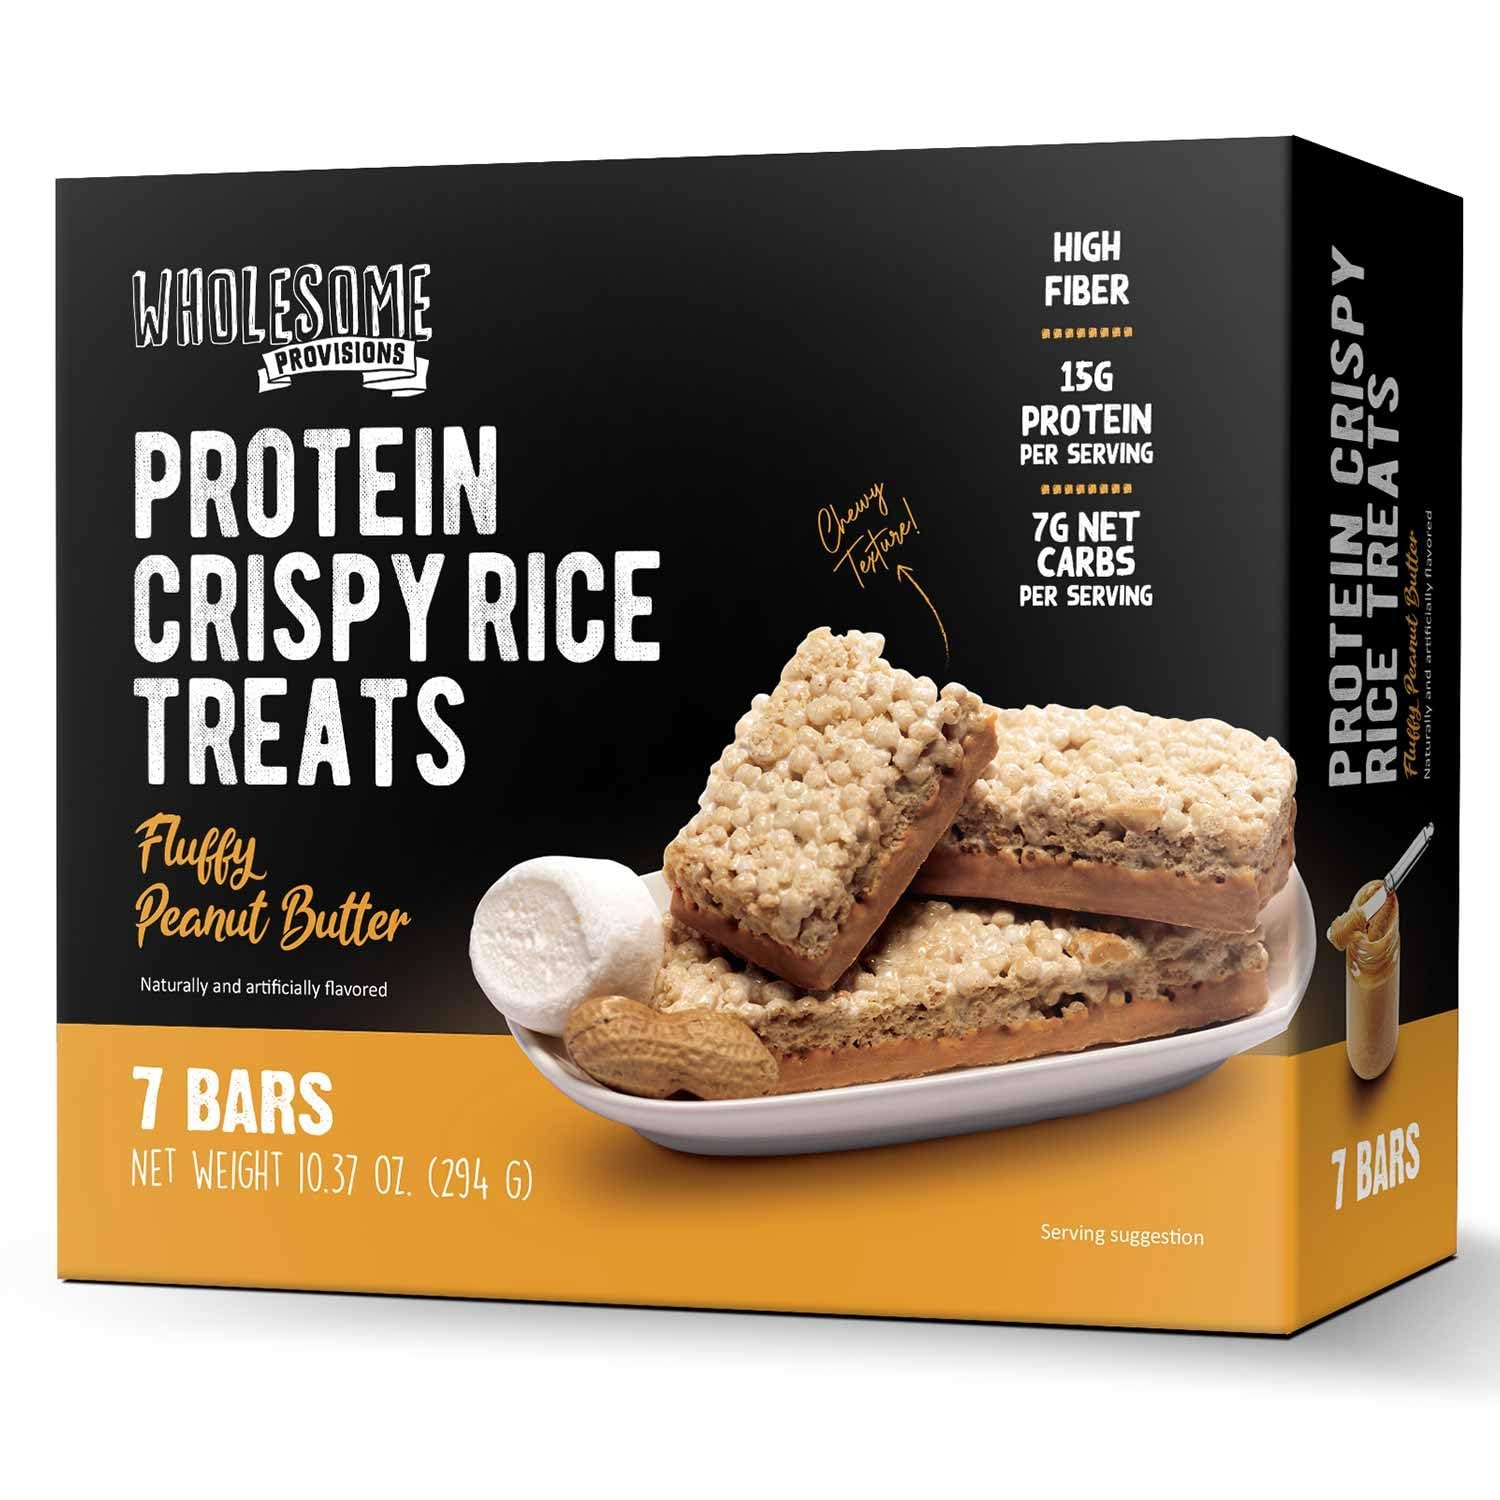
Item Name: Protein Crispy Rice Treats, 15g Protein, 3g-7g Net Carbs, Low Carb, Fluffy, Soft, Chewy, Gluten Free, High Fiber, Keto-Friendly, No Aftertaste (Fluffy Peanut Butter, 1 Pack)
Bullet Point 1: IRRESISTIBLE FLAVOR: Wholesome Provisions' Protein Crispy Rice Treats combine the classic combination of peanut butter, chocolate, vanilla, and marshmallow for a delectable taste experience.
Bullet Point 2: CONVENIENT ON-THE-GO PACKAGING: Each box contains seven individually wrapped bars, making them perfect for snacking on the move or enjoying as a guilt-free dessert.
Bullet Point 3: HIGH IN FIBER: 7g of fiber per serving. These treats not only satisfy your sweet cravings but also provide a nourishing boost to your daily fiber intake, promoting a healthy digestive system.
Bullet Point 4: POWER-PACKED PROTEIN: With 15 grams of protein per serving, these bars are an excellent choice to fuel your body and support muscle recovery after workouts or physical activities.
Bullet Point 5: LOW IN NET CARBS & KETO-FRIENDLY: Each serving of Protein Crispy Rice Treats contains only 7 grams of net carbs, making them suitable for individuals following a low-carb or keto lifestyle without compromising on taste.
Product Description: Introducing Wholesome Provisions' Protein Crispy Rice Treats in two irresistible flavors! Indulge your taste buds with these delectable bars that perfectly blend the classic combination of vanilla, peanut butter, chocolate, and marshmallow. Each box of Protein Crispy Rice Treats contains seven individually wrapped bars, making them convenient for on-the-go snacking or enjoying as a guilt-free dessert. With their high fiber content, these treats not only satisfy your sweet cravings but also provide a nourishing boost to your daily fiber intake. Get ready to power up with 15 grams of protein per serving, allowing you to fuel your body and support muscle recovery. Whether you're hitting the gym, going for a hike, or simply need a quick and protein-packed snack, these bars have got you covered. Say goodbye to unnecessary carbs, as each serving of Protein Rice Crispy Treat contains only 3-7 grams of net carbs (depending on flavor). These low-carb delights are perfect for individuals following a keto or low-carb lifestyle, providing a guilt-free treat without compromising on taste. What sets these bars apart is their fluffy and chewy texture, offering a delightful eating experience with every bite. Enjoy the indulgent taste of peanut butter or chocolate vanilla with the familiar marshmallow goodness. It's a delightful combination that will keep you coming back for more. Wholesome Provisions' Protein Crispy Rice Treats are the perfect balance of flavor, nutrition, and convenience. Satisfy your sweet tooth, fuel your body, and enjoy a guilt-free snack that delivers on taste. Try them today and experience the irresistible Protein Crispy Treats for yourself!
Value: 10.37
Unit: Ounce

Price: 17.95